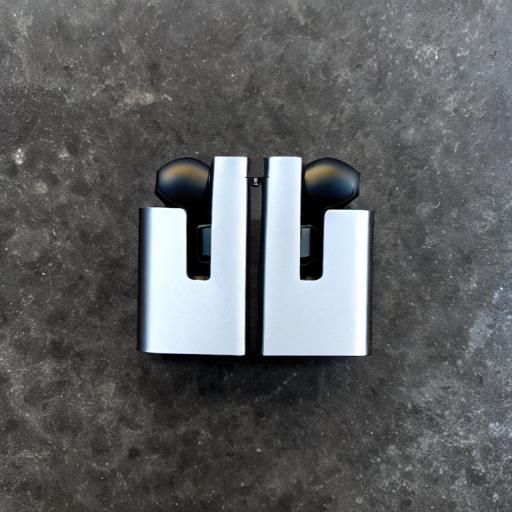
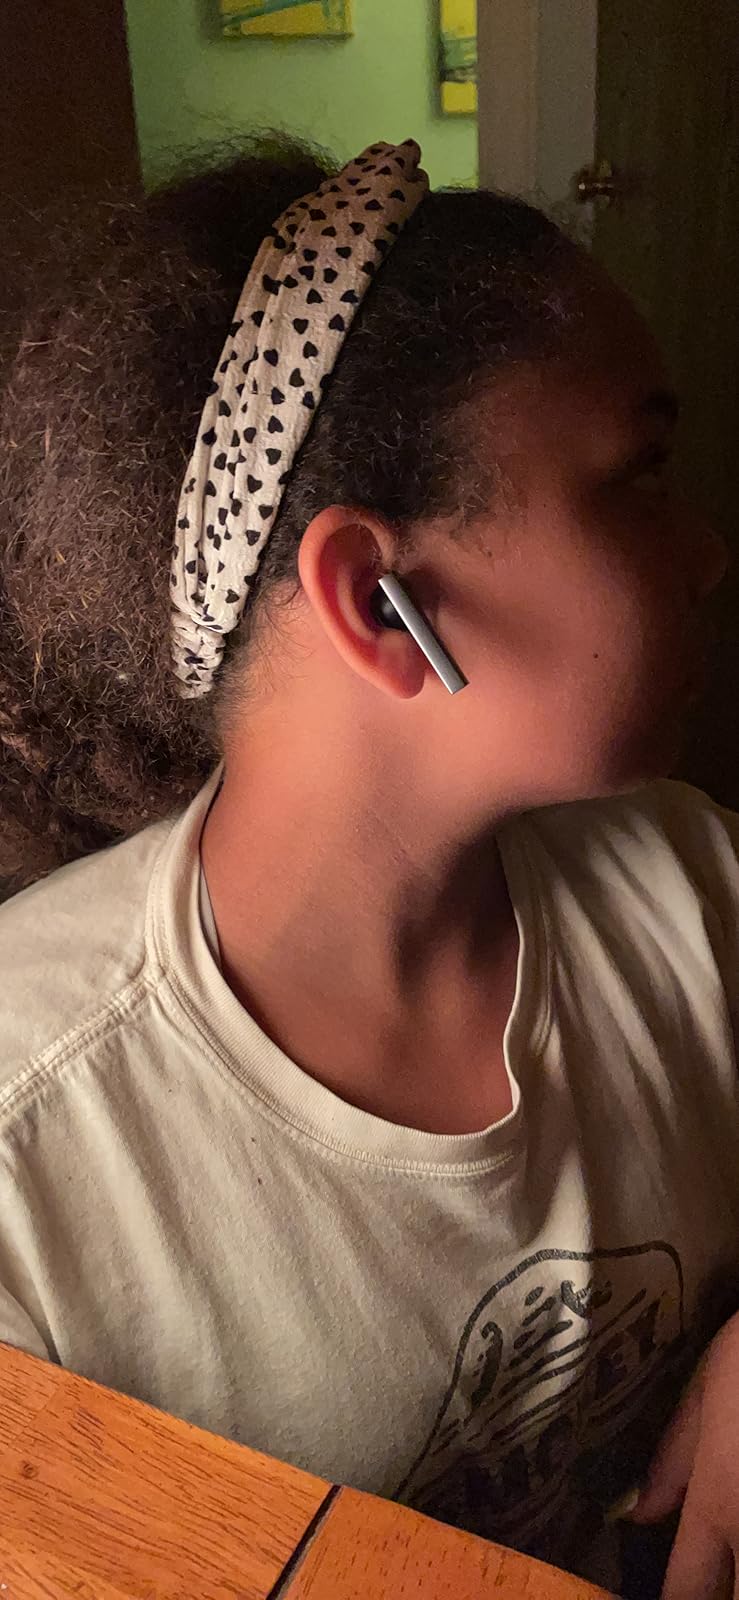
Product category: earbuds
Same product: no